Asylum in Germany

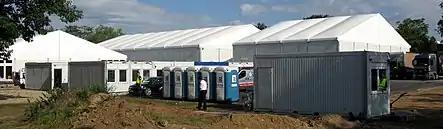
Initial reception center and housing for refugees in Freiburg, Germany

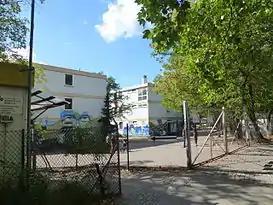
Refugee housing in Berlin (Siemensstadt Motardstraße)

The German residence act ("Aufenthaltsgesetz") only regulates refugee status. Neither the residence act nor the asylum law ("Asylgesetz") defines the concept of asylum. Its content and limitations are primarily a result of the court ruling by the Federal Constitutional Court concerning Section 16a GG in the German Basic Law. In accordance with Section 16a (1) GG, a person is considered to be experiencing political persecution if he or she is suffering from infringements of his or her rights by the state or third person measures that can be attributed to the state, because of religious or political convictions or other inaccessible features that mark the individual's otherness. These infringements of the personal rights violate human dignity and, depending on their intensity and severity, exclude the individual person from the state's general keeping of the peace and put him or her in a desperate situation.